Wendland

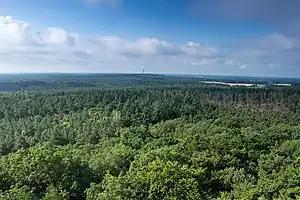
In the west the partially wooded Drawehn ridge dominates the Hanoverian Wendland; view from the Hoher Mechtin

The Wendland is a region in Germany on the borders of the present states of Brandenburg, Mecklenburg-Western Pomerania, Lower Saxony and Saxony-Anhalt. Its heart is the Hanoverian Wendland in the county of Lüchow-Dannenberg in Lower Saxony.